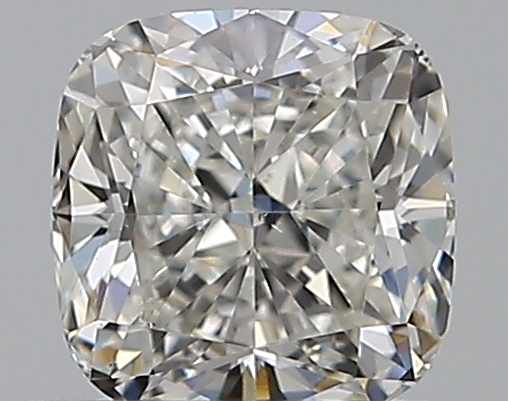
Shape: cushion
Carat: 0.56
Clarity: VS2
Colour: H
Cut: EX
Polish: EX
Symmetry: VG
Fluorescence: N
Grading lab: GIA
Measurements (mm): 4.65 x 4.56 x 3.09